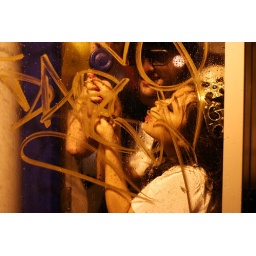
Love in the phone box